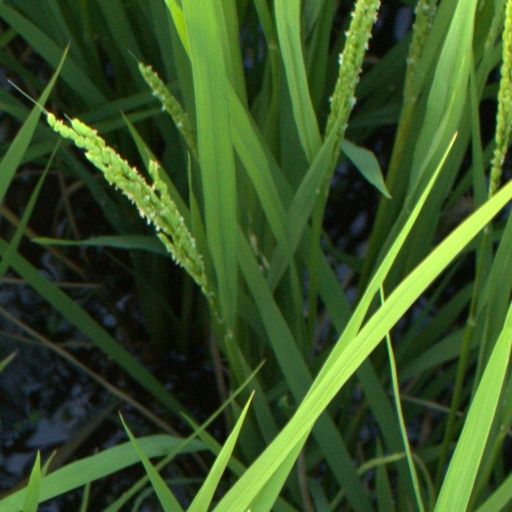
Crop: rice